Nando García

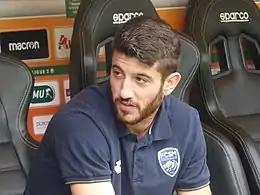
Nando with Sochaux in 2018

Fernando García Puchades (born 13 June 1994) is a Spanish footballer who plays mainly as a right winger for Águilas.